Banksia railway station

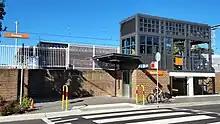
Western side entrance to subway

Banksia station opened on 21 October 1906 with one island platform. In 1923, as part of the quadruplication of the Illawarra line from Wolli Creek to Rockdale, Platforms 1 and 4 were built along with an underpass.